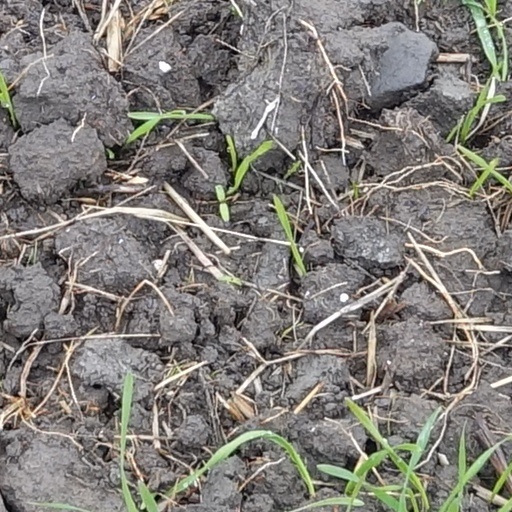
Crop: wheat